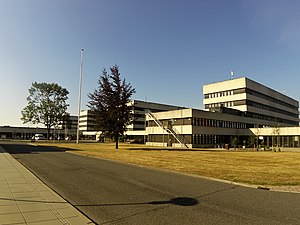
Sønderborg Sygehus
Hospitalets hovedbygning
Sønderborg Sygehus
Sønderborg Sygehus er et sygehus i Sønderborg på Als. Det blev efter Genforeningen i 1920 åbnet i 1921 som et statsejet sygehus med en kirurgisk og en medicinsk afdeling. Det fik til huse i det tidligere tyske marinehospital som blev opført i 1908-11. Der er i årenes løb sket udvidelser af sygehuset, og i 1934 indgik staten og Sønderborg Amtsråd aftale om fællesdrift af Landshospitalet og Sønderborg Amtssygehus. Sygehuset fungerede derefter som centralsygehus for Sønderborg Amt, og flere specialer er efterhånden kommet til.